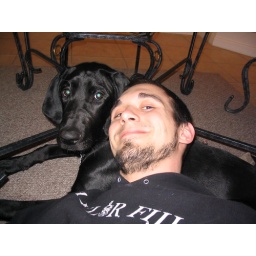
Hanging out with the puppy underneath Kirstey's kitchen table.  Spring 2005